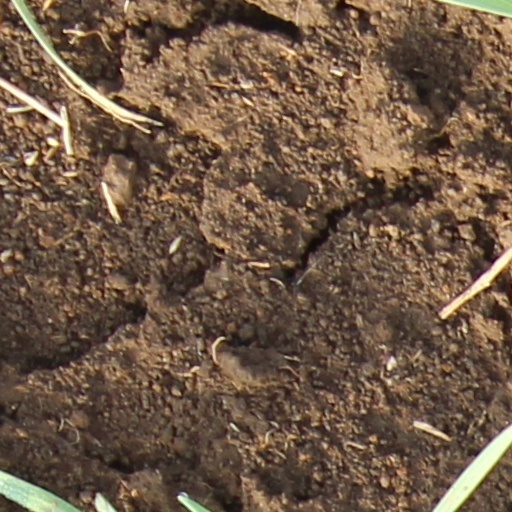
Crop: wheat